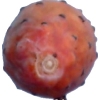
Label: cactus_fruit_red